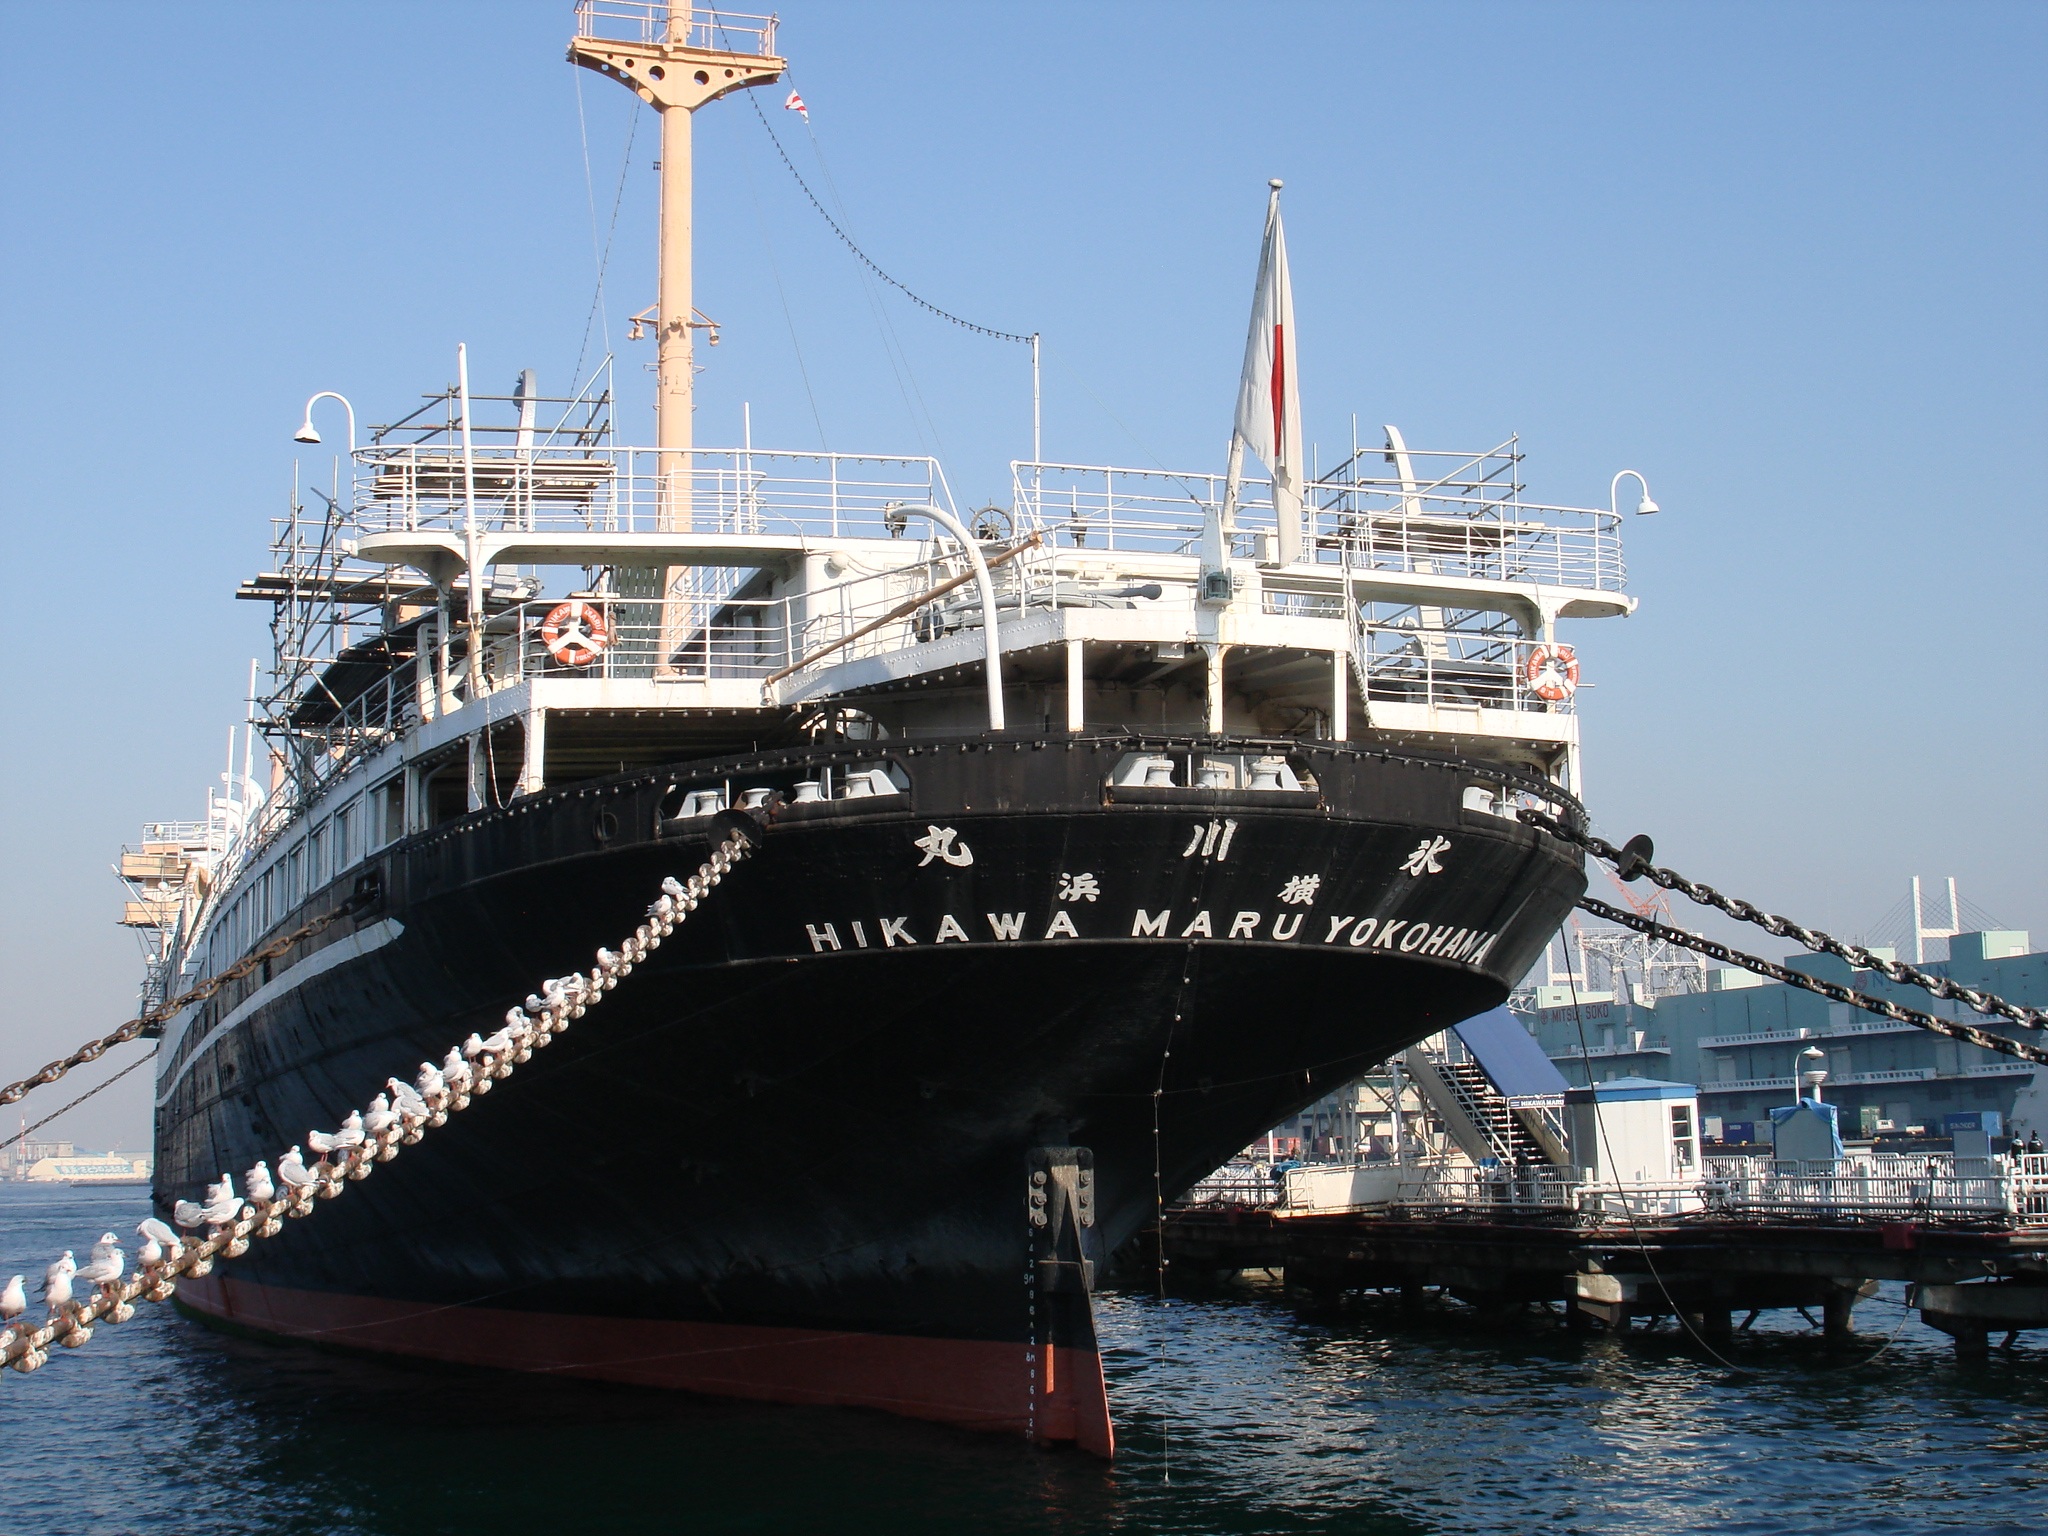
sea, boat, ship, vehicle, yacht, harbor, japan, channel, watercraft, fishing vessel, motor ship, passenger ship, freight transport, ocean liner, hikawa maru to yokohama